Dedham, Massachusetts

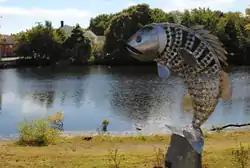

The Board of Library Trustees has five members, each of whom serves three-year terms, and has care of the Town's public library at the Endicott Branch and Main Branch. The Board develops policies to dictate how the library functions and operates. The Board is responsible for the library's buildings, including library hours and building use outside of regular operating hours. The Board also reviews the Director's budget request, makes recommendations, and officially adopts the operating budget. The current chair is Tom Turner, with Brian Keaney serving as Vice Chair. Crystal Power serves as Clerk. Annette Raphel and Rita Chapdelaine also serve as members.